Le Figaro

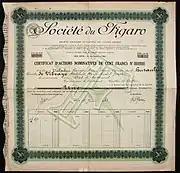
Share of the Société du Figaro, issued 13 June 1923

In 1975, was bought by Robert Hersant's Socpresse. In 1999, The Carlyle Group obtained a 40% stake in the paper, which it later sold in March 2002. Since March 2004, has been controlled by Serge Dassault, a conservative businessman and politician best known for running the aircraft manufacturer Dassault Aviation, which he inherited from his father, its founder, Marcel Dassault (1892–1986). Dassault owns 80% of the paper, by way of its media subsidiary Groupe Figaro.